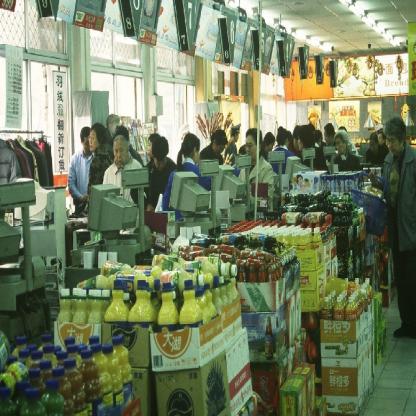
Scene: Indoor